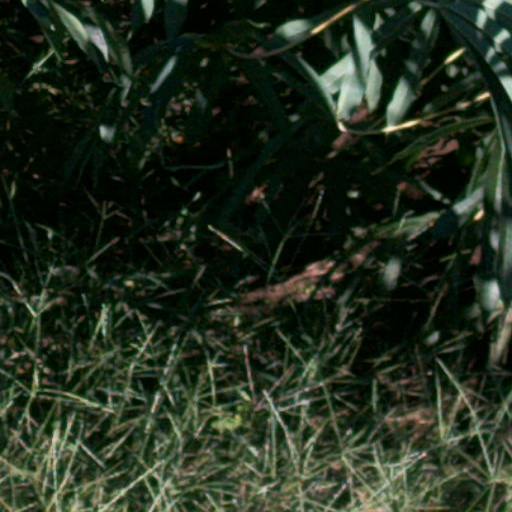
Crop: cassava